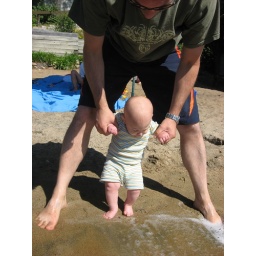
Celeste first dip in the cold lake water